Porsche Carrera Cup

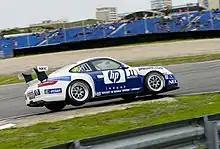
Uwe Alzen driving in a Porsche Carrera Cup Germany 997 cup car in 2006

There are three distinct tiers of racing, the top tier is the Porsche Supercup. Today the Supercup races as part of the support program of the FIA Formula 1 World Championship on most, if not all, of the Grands Prix held in Europe, and occasionally Grands Prix in Asia and North America. Established in 1993, it is the most prestigious one-make series for GT cars.